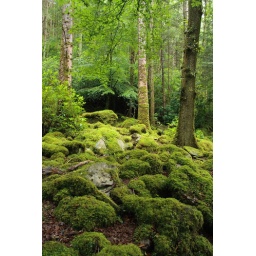
Moss rocks near lake killarney